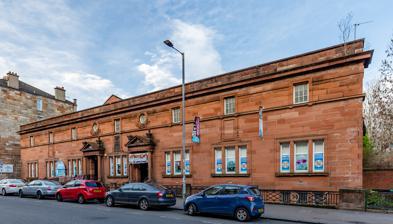
Building: Govanhill Baths
Country: United Kingdom
Year built: 1917
Public bathhouse in Scotland Govanhill Baths Main pool Main pool, spectator seating The "steamie" Refurbishment work begins Govanhill Baths is a Category B listed Edwardian public bathhouse at 99 Calder Street, Govanhill , Glasgow , Scotland, designed by the architect A.B. McDonald and opened between 1912 and 1917. External refurbishment was completed in 2023. The building itself is currently closed for refurbishment works, with an opening date unknown and more funding required. Govanhill Baths Community Trust operates from an office at 126 Calder Street, across the road from the baths building. The campaign to save the baths from closure began in 2001, with an occupation of the building from 17 March until 7 August of that year. This is the longest occupation of a public building in British history. Design Govanhill Baths is Glasgow's last surviving Edwardian public bathhouse . The building contained hot baths in the upper storey and three swimming pools on the ground floor. There was a seating gallery around one of the pools for spectators attending events such as galas. The wash house, or "steamie", at the rear of the building, was converted to a launderette in 1971. History The foundation stone for the new baths and wash-house was laid on 3 July 1914 by the Lord Provost of Glasgow , Sir Daniel Macaulay Stevenson . An important function of the building in the early years was to provide clothes-washing facilities for local people whose tenement homes typically had no such facilities. Most homes in the area also lacked bathing facilities. Local rumour has it that the baths were used as a temporary mortuary for casualties from bombing during World War II. Closure The closure of the baths was announced in the Glasgow Evening Times on 6 January 2001. Glasgow City Council argued that the baths had too little use and were too expensive to refurbish and keep open. The campaign to save the baths began almost straight away, and resulted in a community protest occupation of the building from 17 March until 7 August that year. This is the longest occupation of a public building in British history. Sheriff's officers accompanied by mounted police finally removed the protesters and shuttered the windows and doors with steel. A picket line remained outside the baths for the following year, supported by local community donations. Govanhill Baths Community Trust Govanhill Baths Community Trust (GBCT) was formally constituted in 2005, and since then has been campaigning to reopen the baths as a "Wellbeing Centre", supported by community trust initiative, external funding, and subscribing members. The trust manages community well-being projects and produces a newsletter. Since closure Since its closure in 2001, Govanhill Baths has been the site of a variety of events meant to campaign for and promote awareness, including theatre and musical performances, art installations, and a skate-park. These events sped up action to reopen the pools, which began experiencing severe decay to the interior. In 2012, the smallest of the three pools, the "teaching" pool, was reopened and locals were interviewed expressing relief and recounting long memories of the bath house.  This step was financed by the National Theatre of Scotland for use in their production, Lifeguard . A three-step plan was made to transform the building with Turkish and sauna suites, an allotment, a community café and music venue.  Some had to be turned away from the front doors when they arrived with towels and swimming gear as the initial refilling was a test of the pool's integrity to confirm its viability for returning to use. The baths have not only been used for swimming. The building was a planned venue for the Big Huge Poetry Splash in 2012, part of National Poetry Day , and the following year the Baths hosted its first marriage ceremony. Artists who have exhibited at the baths include Anthea Hamilton and Nicholas Byrne , as part of the 2014 Glasgow International biennial visual arts festival. In 2019, Ann Vance created a pastel portrait of Jessie Stephen and a monotype portrait of Margaret Skinnider for their Govanhill Women's Suffrage Project. GBCT was recently the subject of OURS , a short film celebrating community land ownershuip. OURS was made by Written in Film with assistance from Patrick Rooney, commissioned by Community Land Scotland as part of their Urban Journeys in Community Ownership project and supported by The Stove Network. The film premiered on 21 March 2021 as part of Govanhill Baths' "Occupy! Occupy! Occupy!" Programme, celebrating 20 years of the occupation of Govanhill Baths. Today External refurbishment was completed in 2023. The Baths are currently closed for refurbishment works until reopening in 2024. Govanhill Baths Community Trust operates from an office at 126 Calder Street, across the road from the baths building. Community Programmes In addition to health and wellness initiatives, GBCT offers a range of community outreach and arts programmes. It also runs: the People's Pantry, a membership-based organisation where people can purchase food at subsidised rates; The Deep End, an arts space providing artists studios, workshop spaces and room hire; Govanhill Youth Club, providing activities for local children. References